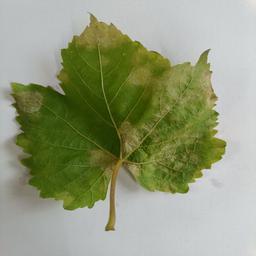
Label: Downy Mildew